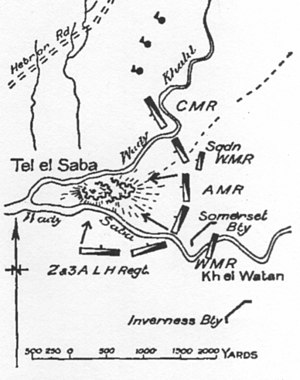
Slaget om Beersheba (1917) / Slaget / Det beredne ørkenkorps angreb / Tel el Saba
Skitsekort over Tel el Saba angrebet
Slaget om Beersheba blev udkæmpet den 31. oktober 1917, da det egyptiske ekspeditionskorps angreb og erobrede den osmanniske garnison i Beersheba, hvilket udgjorde starten på Sydlige Palæstina Offensiven under Felttoget i Sinai og Palæstina i 1. verdenskrig. Efter vellykkede begrænsede angreb om morgenen med infanteri fra 60. og 74. division af 20. korps fra sydvest, indledte den beredne Anzac division en række angreb. Disse angreb mod de stærke forsvarsstillinger, som dominerede den østlige side af Beersheba, resulterede til sidst i at de blev indtaget sidst på eftermiddagen. Kort tid senere gennemførte den beredne australske divisions 4. og 12. lette beredne regiment et kavaleriangreb med bajonetter i hånden, deres eneste våben under beredne angreb, da deres rifler var slænget over ryggen. Mens dele af de to regimenter sad af for at angribe skyttegrave på Tel es Saba, som forsvarede Beersheba, fortsatte resten af den beredne styrke angrebet ind i byen, erobrede den og tog en del af garnisonen til fange mens den var ved at trække sig tilbage.